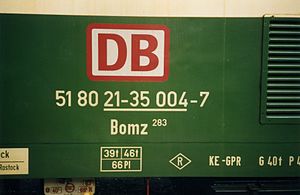
Litra (tog)
Personvogn fra Deutsche Reichsbahn efter at være blevet overtaget af Deutsche Bahn.
Litra er indenfor jernbaneverdenen betegnelser for forskellige typer materiel. På dansk materiel benyttes udelukkende bogstaver enten enkeltvis eller i kombinationer, hvor de enkelte bogstaver har forskellige betydninger. I flere andre lande betegnes materiellet med tal eller en kombination af bogstaver og tal.